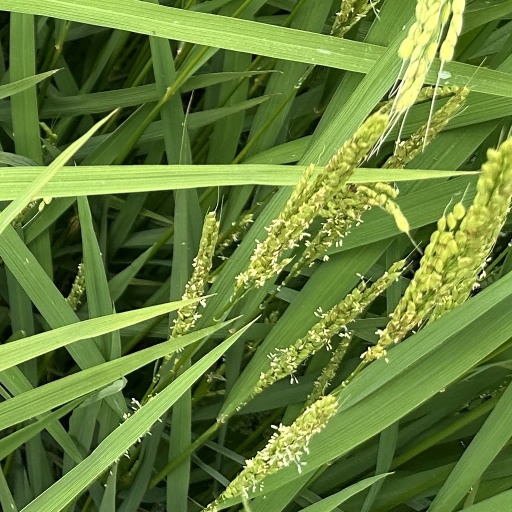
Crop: rice